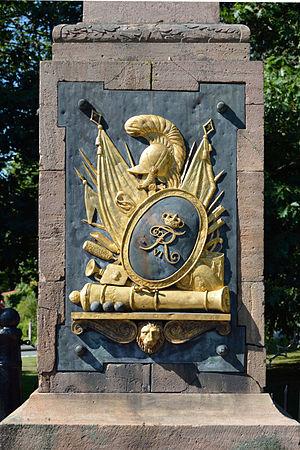
La bataille de Sehested eut lieu le 10 décembre 1813 entre le prince Frédéric de Hesse-Cassel et le général Ludwig von Wallmoden commandant un détachement de l'Armée du Nord de Bernadotte.